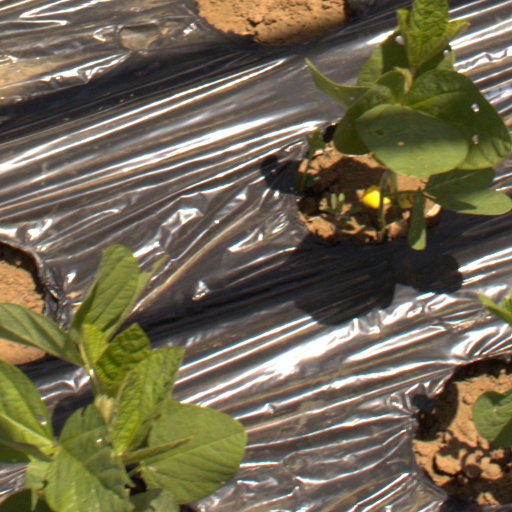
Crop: Jerusalem artichoke